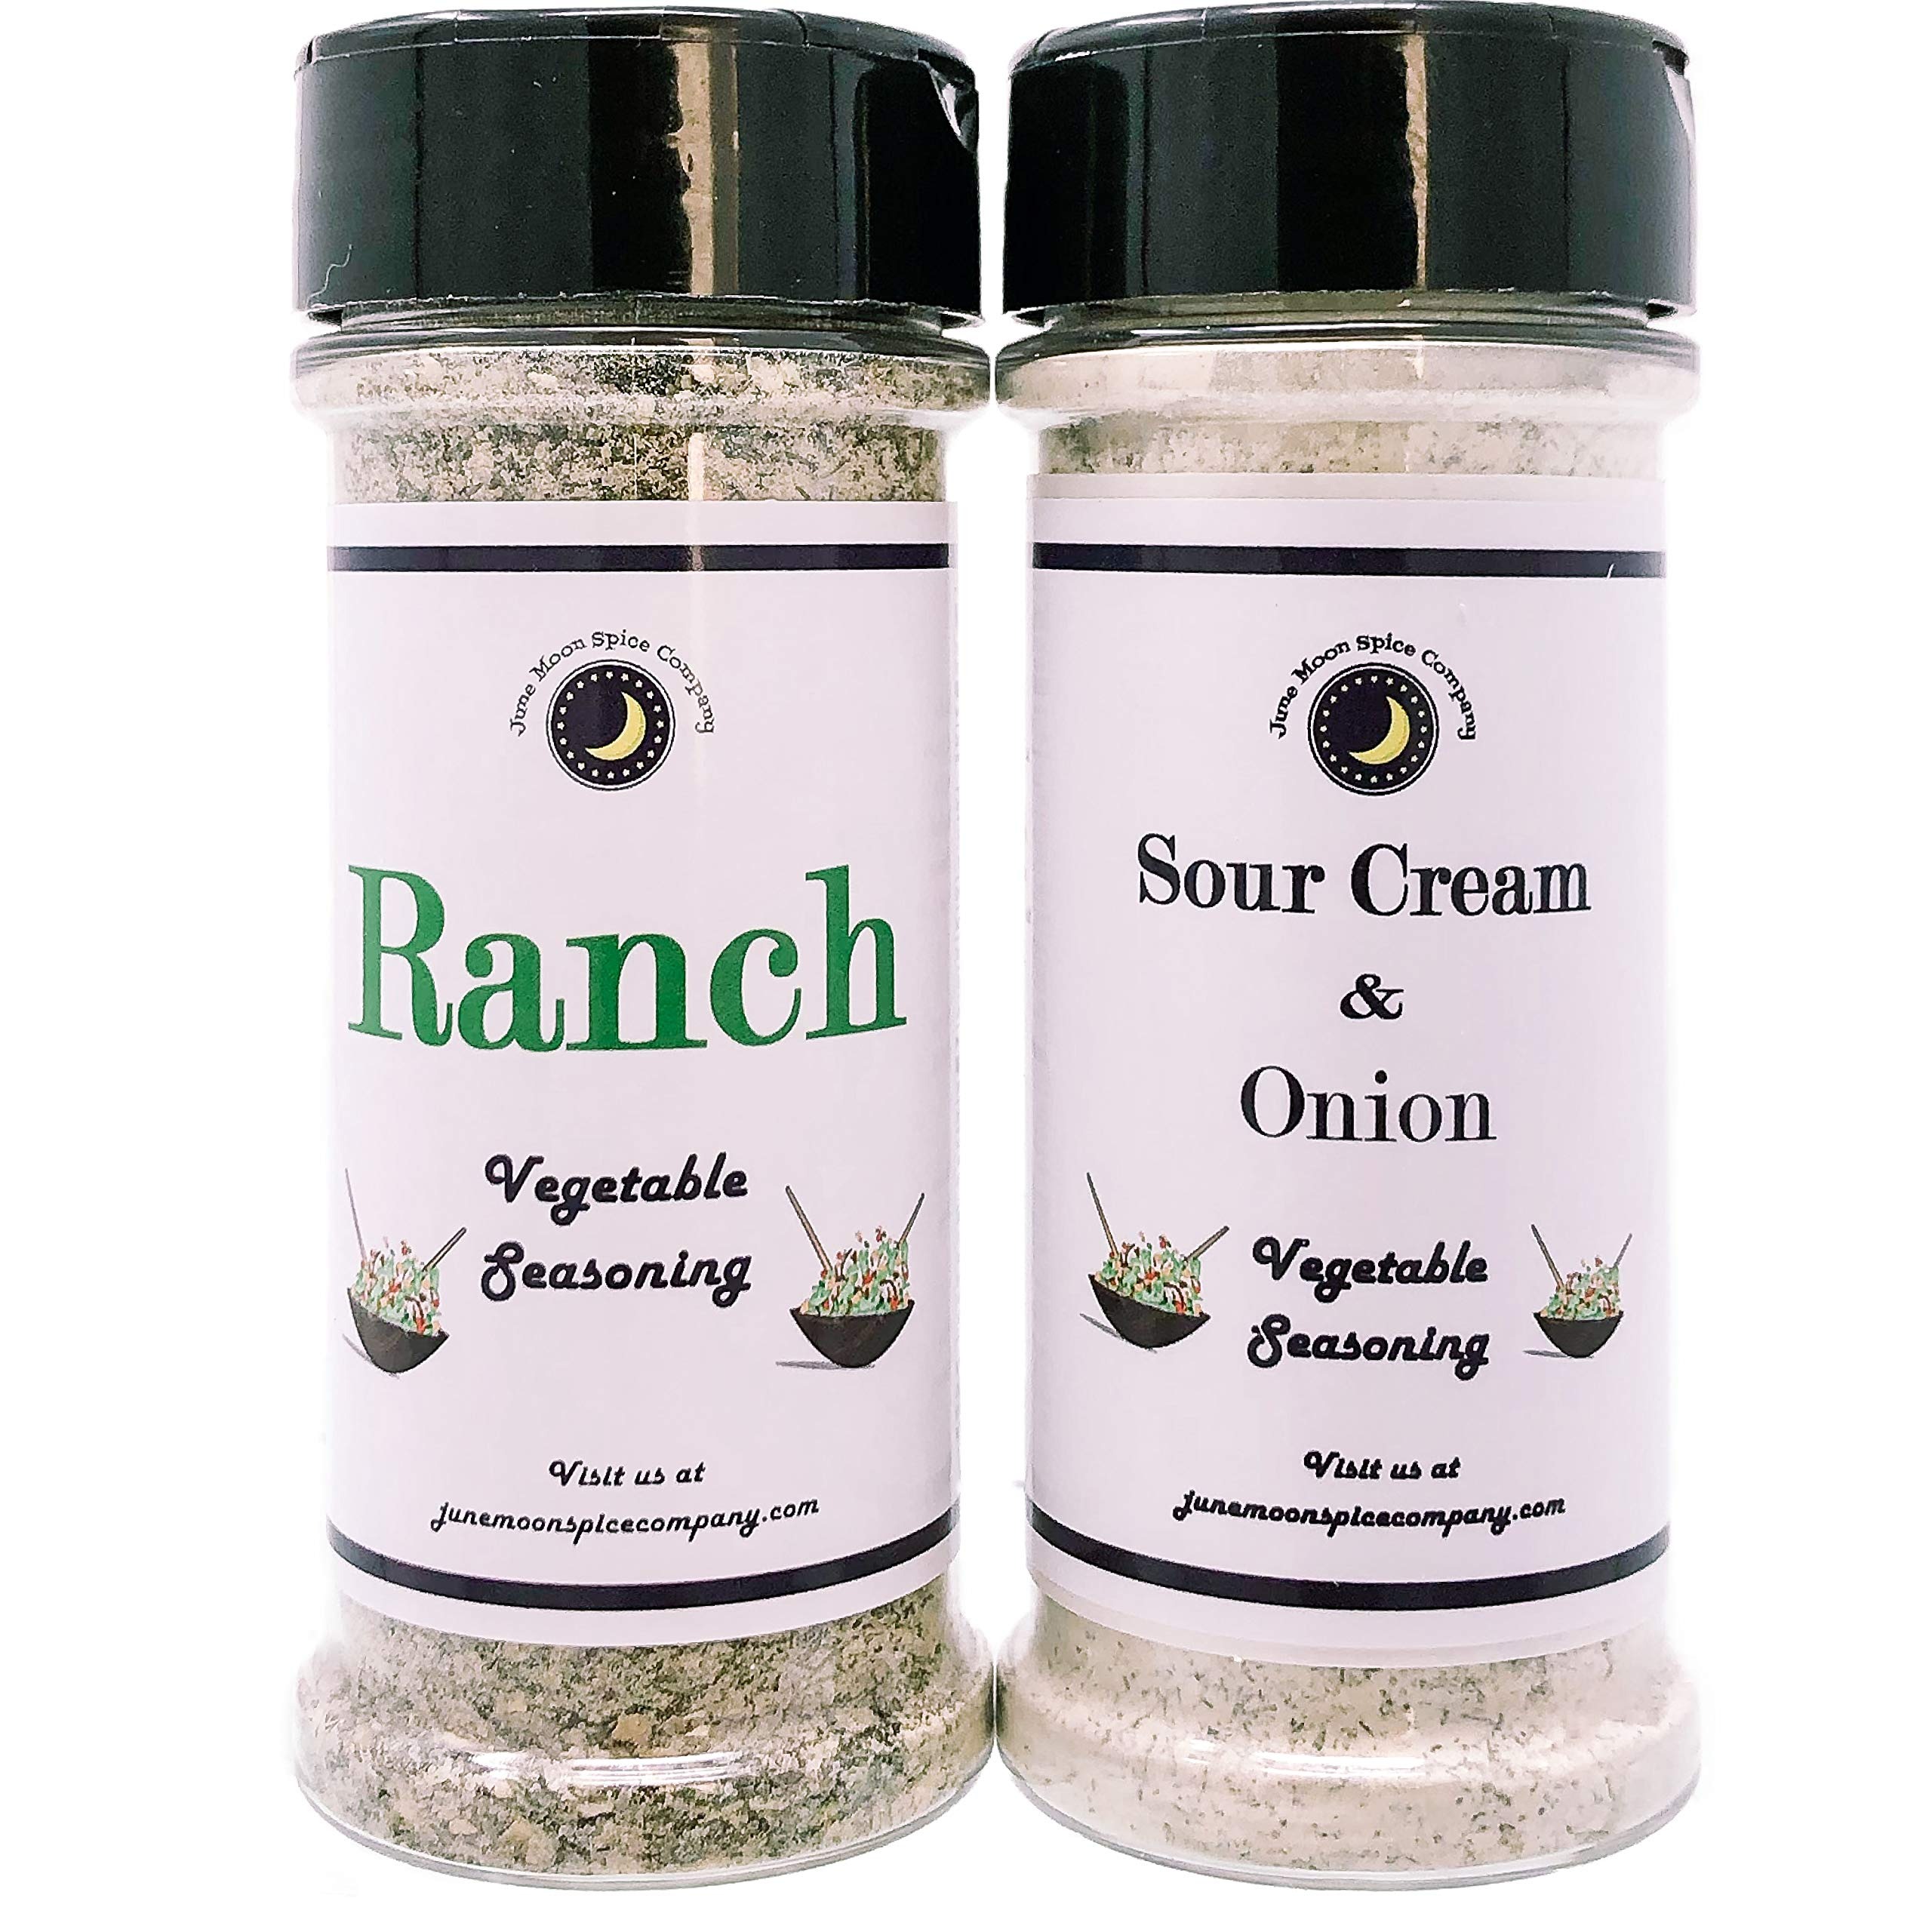
Item Name: Premium | VEGETABLE Seasonings | Variety 2 Pack | Large Shakers | Sour Cream & Onion Vegetable Seasoning | Ranch Vegetable Seasoning | Crafted in Small Batches
Bullet Point 1: Introducing our Vegetable Seasoning Variety 2-Pack, a dynamic duo of flavors crafted to enhance the natural taste of your favorite vegetables. From the tangy goodness of Sour Cream & Onion to the classic ranch flavor, these seasonings will take your veggie dishes to new heights of deliciousness.
Bullet Point 2: 🥦 Sour Cream & Onion Vegetable Seasoning: Elevate the flavor of your veggies with our Sour Cream & Onion Vegetable Seasoning. Bursting with tangy sour cream and aromatic onion, this seasoning adds depth and richness to your dishes, turning even the simplest veggies into a gourmet treat. It's the perfect way to add a savory kick to your vegetable dishes.
Bullet Point 3: 🌱 Ranch Vegetable Seasoning: Experience the classic taste of ranch with our Ranch Vegetable Seasoning. Made with a blend of herbs and spices, including garlic, dill, and parsley, this seasoning adds a burst of savory flavor to your vegetables. Whether you're roasting, grilling, or steaming, it's the perfect accompaniment to a wide variety of veggies.
Bullet Point 4: 🍽️ Versatile Usage: Whether you're cooking up a batch of roasted Brussels sprouts, sautéing a medley of mixed vegetables, or grilling some zucchini skewers, our seasonings are the perfect way to add flavor to your dishes. Simply sprinkle them over your veggies before cooking for an instant boost of deliciousness.
Bullet Point 5: 👩‍🍳 Easy to Use: Our seasonings are incredibly easy to use—just sprinkle them over your vegetables and toss to coat evenly before cooking. With their convenient format, you can enjoy flavorful vegetable dishes with minimal effort and maximum flavor.
Bullet Point 6: 🎉 Perfect for Every Meal: Whether you're preparing a healthy dinner for the family or whipping up a quick side dish for lunch, our Vegetable Seasoning Variety 2-Pack is sure to please. With its delicious flavors and versatile usage, it's the ultimate seasoning solution for vegetable lovers everywhere.
Bullet Point 7: Enhance the flavor of your veggies with our Vegetable Seasoning Variety 2-Pack. With its delicious flavors and easy-to-use format, it's the perfect way to make healthy eating delicious and enjoyable. 🥦🌱🍽️
Bullet Point 8: A double FRESHNESS seal is applied to FRESH ingredients immediately after blending for maximum flavor and zest.
Bullet Point 9: TASTE the PREMIUM difference!
Bullet Point 10: Buy today and enjoy! Gluten free. No MSG. Sturdy 5.5 fl. oz. BPA free shaker bottle with sift options and a flavor lock cap.
Product Description: Introducing our Vegetable Seasoning Variety 2-Pack, a dynamic duo of flavors crafted to enhance the natural taste of your favorite vegetables. From the tangy goodness of Sour Cream & Onion to the classic ranch flavor, these seasonings will take your veggie dishes to new heights of deliciousness.
Value: 11.0
Unit: Ounce

Price: 16.88